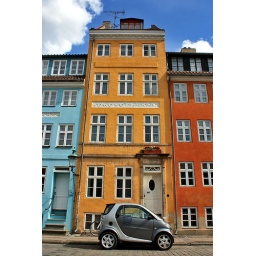
An apartment building in Christianhavn, built in 1802, with a rather new car parked at the front.